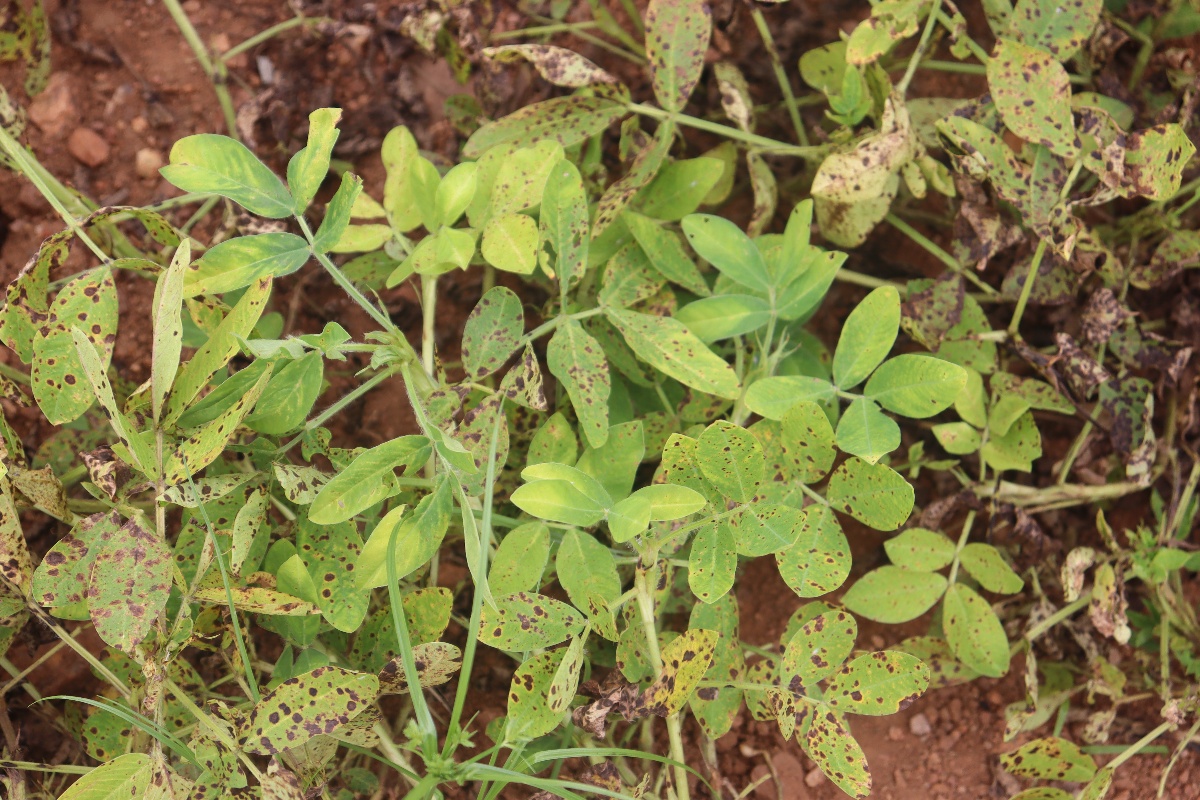
Label: late leaf spot